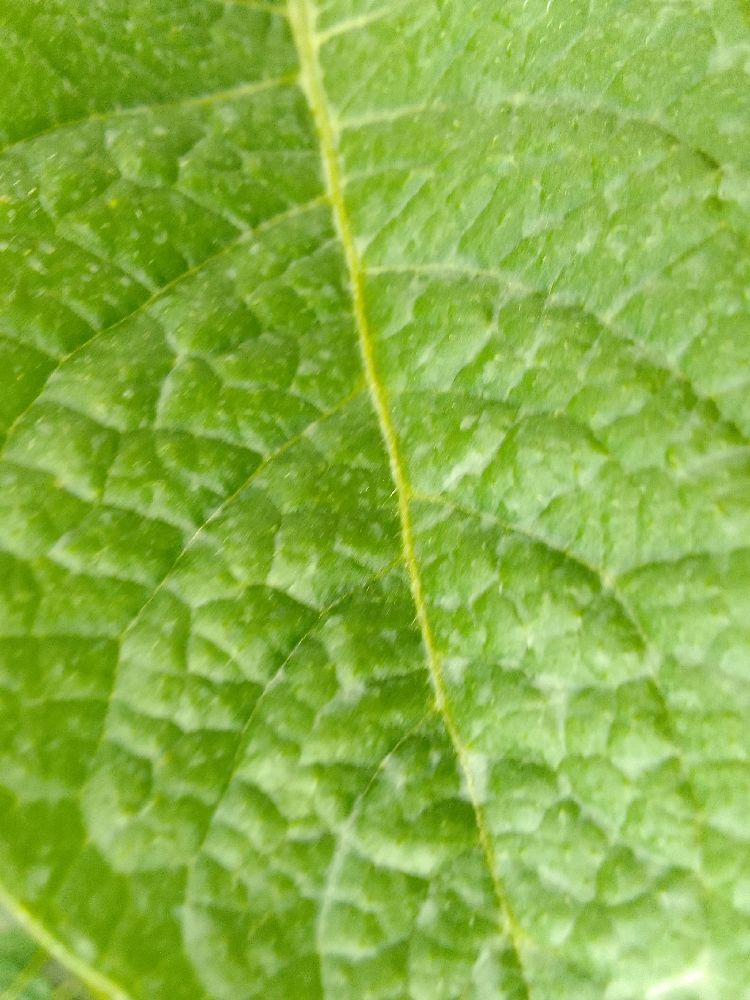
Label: Healthy